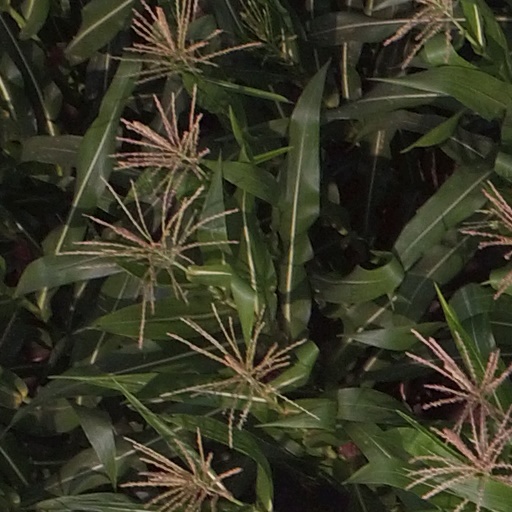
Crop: maize; corn